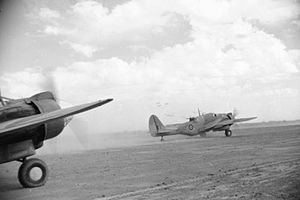
Slaget om Mareth-linjen / Slagorden / 1. italienske armé (General Giovanni Messe)
RAF Martin Baltimore letter fra Ben Gardane for at bombardere Mareth-linjen
Slaget om Mareth-linjen var en del af en allieret operation under General Bernard Law Montgomery i Tunisien under 2. verdenskrig med henblik på at angribe og erobre Mareth linjen i det sydlige Tunesien, som blev forsvaret af tyske og italienske styrker under general Giovanni Messe. Det indledende angreb, Operation Pugilist, kom i vanskeligheder da det efter at et indledende brohoved var blevet etableret ikke lykkedes at opnå et afgørende gennembrud idet aksemagternes styrker gennemførte kraftige modangreb. Angrebet muliggjorde imidlertid en alternativ angrebsrute og lagde således grundlaget for Operation Supercharge II, en omringningsmanøvre gennem Tebaga hullet. Montgomery forstærkede angrebet i flanken, som den 26. marts tvang aksemagternes styrker til at gennemføre en tilbagetrækning, som blev afsluttet den 31. marts med 8. armé i forfølgelse.